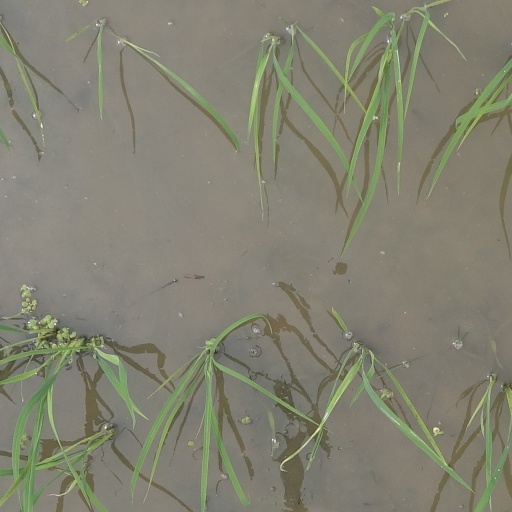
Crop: rice